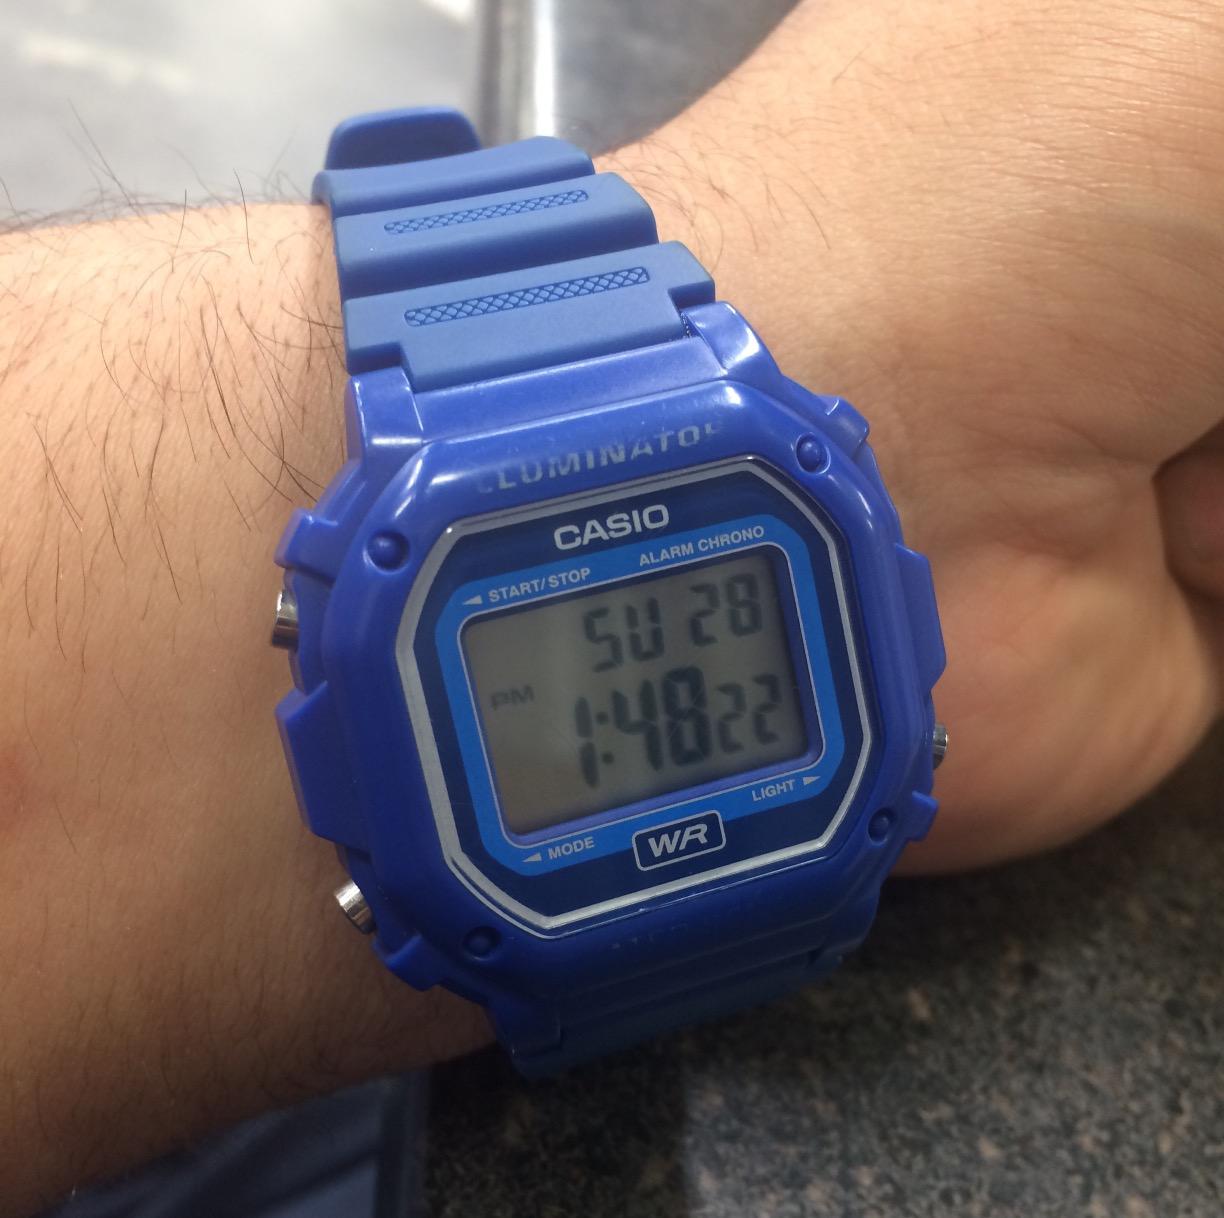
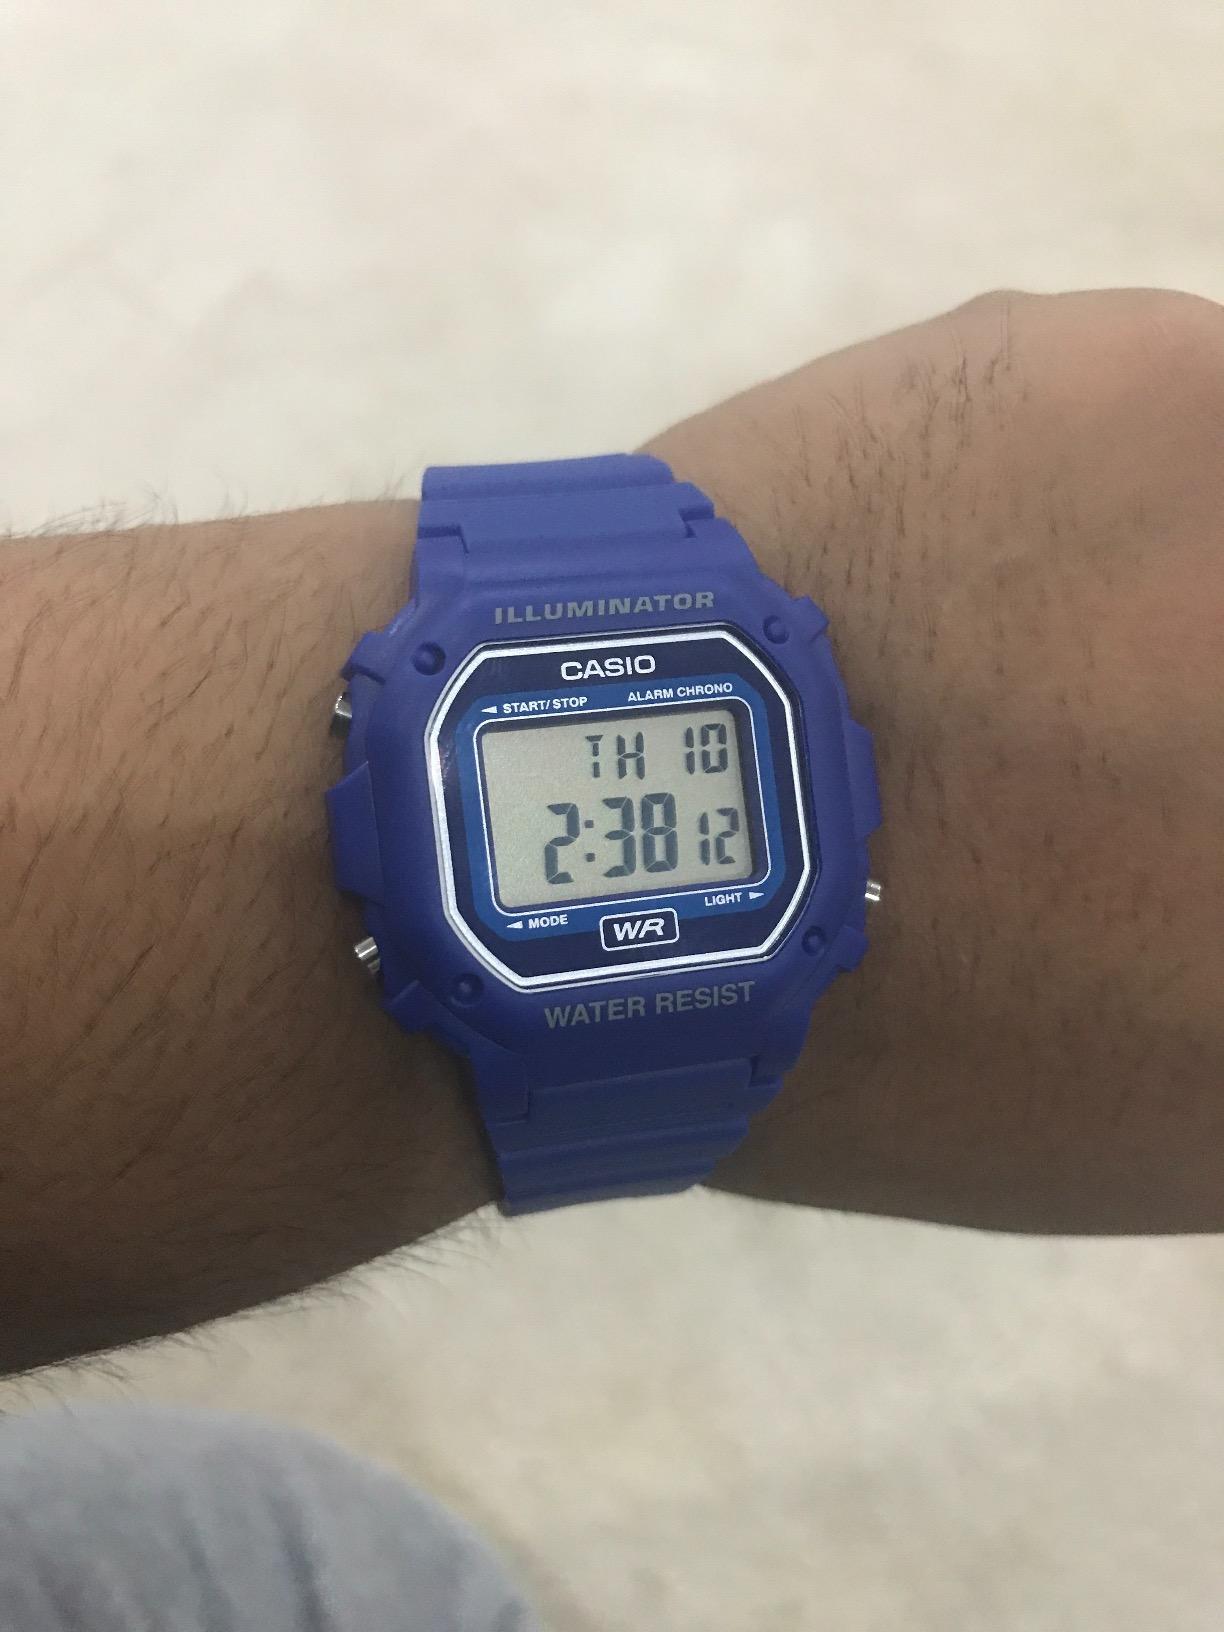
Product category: accessories_watch
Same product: yes